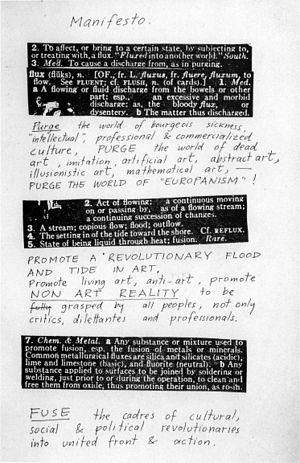
Fluxus
Fluxus est un mouvement d'art contemporain né dans les années 1960 qui touche aussi bien les arts visuels que la musique et la littérature, par la réalisation de concerts, d'events, la production de livres, de revues, la confection d'objets.
L’art est une activité, le produit de cette activité ou l'idée que l'on s'en fait s'adresse délibérément aux sens, aux émotions, aux intuitions et à l'intellect. On peut affirmer que l'art est le propre de l'humain ou de toute autre conscience, en tant que découlant d'une intention, et que cette activité n'a pas de fonction pratique définie. On considère le terme « art » par opposition à la nature « conçue comme puissance produisant sans réflexion », et à la science « conçue comme pure connaissance indépendante des applications ».
L'Art social est un concept apparu à la fin du XIXᵉ siècle en France dans la foulée des revendications sociales portées par des groupes d'intellectuels anarchistes et de politiciens solidaristes. Cette idée s'inscrit dans une démarche moderniste en occident valorisant les arts utiles à la société et s'opposant au concept de l'Art pour l'Art et de l'Art académique. Quelques artistes des avant-gardes s'associent au concept sur le plan théorique et éducatif. Les architectes et les artistes-artisans des métiers de l'art sont les principaux intervenants aux développements des différents mouvements artistiques et propositions esthétiques transformant le cadre de vie sociale de 1890 à 1960. La fin de la modernité et des avant-gardes artistiques et l'avènement d'un espace public hautement esthétisé au milieu du XXᵉ siècle ouvrent de nouvelles voies artistiques. L'une dite Art contemporain rompt avec la tradition des beaux-arts, applique les idées de Marcel Duchamp appuyé par les institutions académiques, les musées et galeries d'art, les collectionneurs et le marché de l'art.